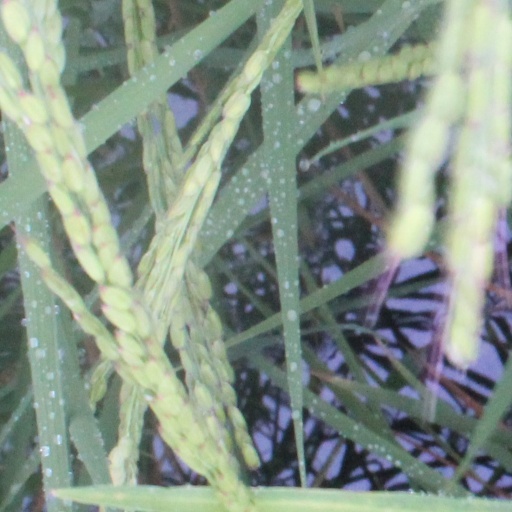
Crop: rice